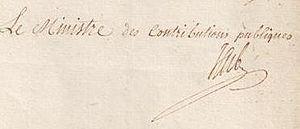
Signature de Louis Hardouin Tarbé (1753-1806).
Louis Hardouin Tarbé, né à Sens le 11 août 1753, mort le 7 juillet 1806, à Paris. Avocat et haut fonctionnaire français.